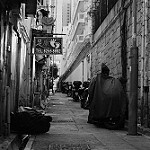
Label: street